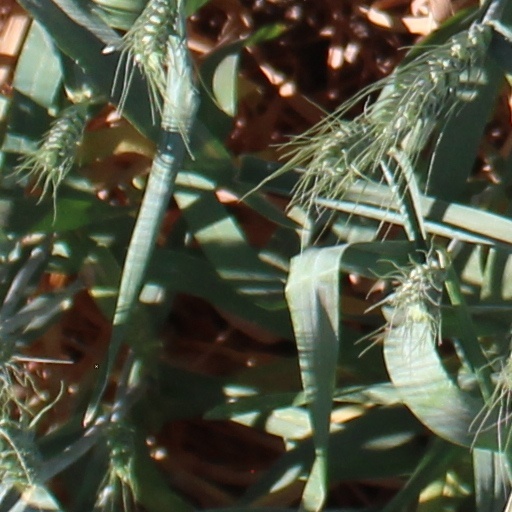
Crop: wheat